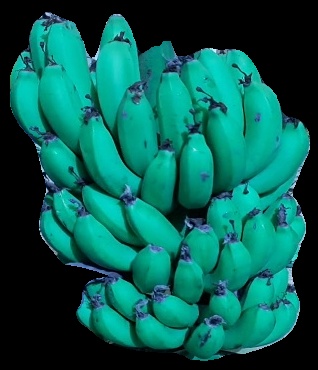
Variety: pachbale
Grade: grade2